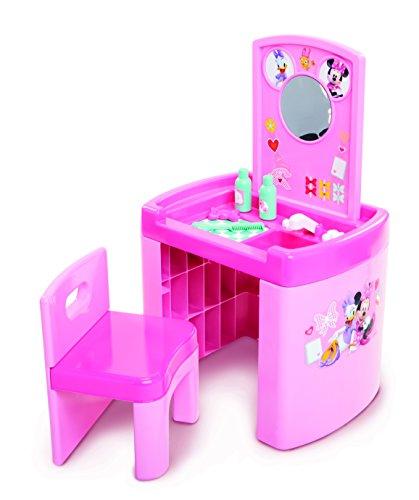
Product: Minnie Mouse 63309 Happy Helpers Pretend N' Play Activity Table Set with One Chair, Pink
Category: Home & Kitchen | Furniture | Kids' Furniture | Desks & Desk Sets
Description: Designed with bright colorful graphics and large table surface for drawing, eating, and playing.
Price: $50.00
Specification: ProductDimensions:28.8x6.9x21.1inches|ItemWeight:7pounds|ShippingWeight:11.8pounds(Viewshippingratesandpolicies)|DomesticShipping:ItemcanbeshippedwithinU.S.|InternationalShipping:ThisitemcanbeshippedtoselectcountriesoutsideoftheU.S.LearnMore|ASIN:B078NVBX3P|Californiaresidents:ClickhereforProposition65warning|Itemmodelnumber:63309|Manufacturerrecommendedage:24months-6years